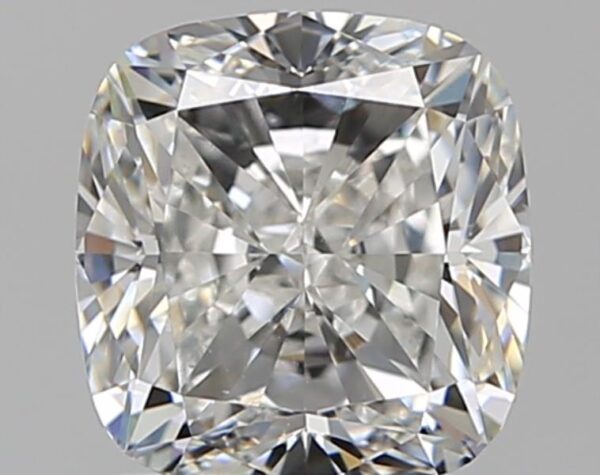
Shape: cushion
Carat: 1.51
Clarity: VS2
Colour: G
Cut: EX
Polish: EX
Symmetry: EX
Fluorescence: N
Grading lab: GIA
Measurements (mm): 6.47 x 6.17 x 4.29